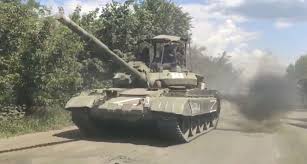
Label: Tank